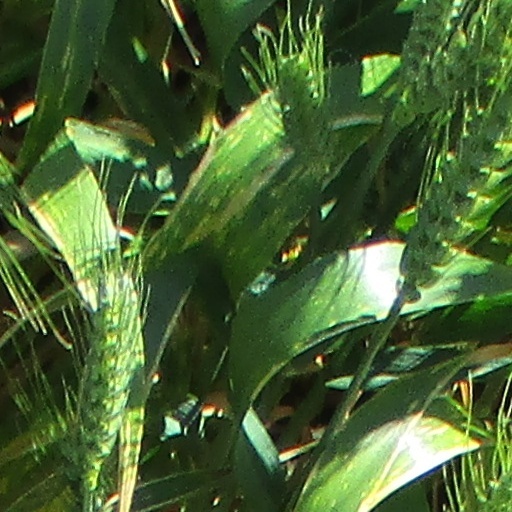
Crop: wheat